James W. and Ida G. Bowman House

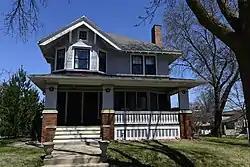

The James W. and Ida G. Bowman House is a historic building located in Marion, Iowa, United States. The Bowmans hired the Cedar Rapids architectural firm of Dieman & Fiske, and specifically partner Charles Dieman, to design this two-story wood-frame house that combines American Craftsman and Prairie School influences. Local contractor Charles I. Wilson completed construction in 1910 in a neighborhood populated by prominent citizens. The wide overhanging eaves with exposed rafter ends reflects the Craftsman style, while the square massing and horizontal emphasis of the siding and roofline of the porch are typical of the Prairie School style. The house was individually listed on the National Register of Historic Places in 2002. At the same time it was included as a contributing property in the Pucker Street Historic District.